California Odha Zertuche Díaz

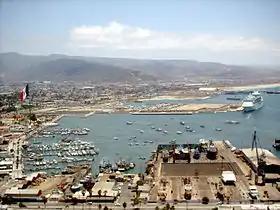
Ensenada, Baja California

She is cited as the first woman to graduate from the UNAM School of Engineering, in 1954, with a thesis titled "Project of sewerage of the Ensenada population". Díaz was the 12th woman to earn a civil engineering degree in the country and "probably the first engineer in Ensenada." She was a founding teacher at the Autonomous University of Baja California (UABC), created in 1957, and its School of Marine Sciences, founded in 1960.